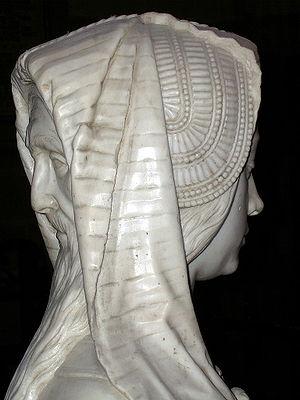
La prudence est un concept de la philosophie grecque qui a trouvé sa définition théorique la plus aboutie dans la philosophie d'Aristote. La phronêsis est ensuite devenue un concept central de la philosophie morale et politique, et la première des quatre vertus cardinales chez les Chrétiens.
Un gisant est une sculpture funéraire de l'art chrétien représentant un personnage couché généralement à plat-dos, vivant ou mort dans une attitude béate ou souriante, l'effigie étant habituellement placée sur le dessus d'un cénotaphe ou, plus rarement, d'un sarcophage.
Le tombeau de François II, duc de Bretagne et de sa femme Marguerite de Foix est un monument funéraire qui se trouve à Nantes, dans la cathédrale Saint-Pierre-et-Saint-Paul, et qui fut réalisé en différents matériaux nobles dont le marbre de Carrare au début du XVIᵉ siècle par Michel Colombe et Jean Perréal.